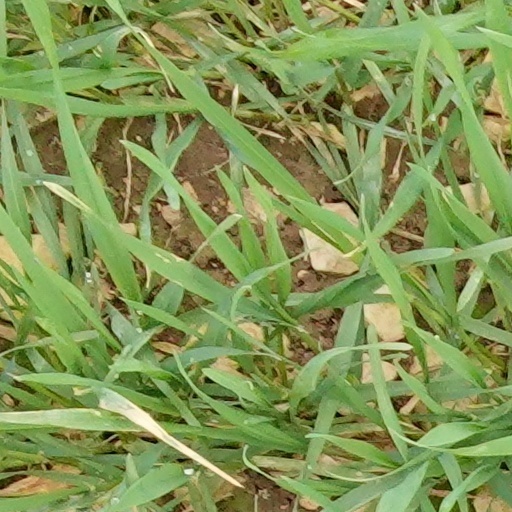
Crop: wheat